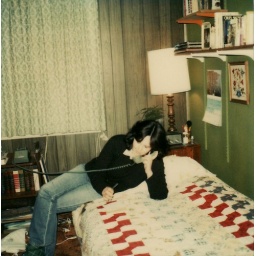
My bedroom at the house in La Grange